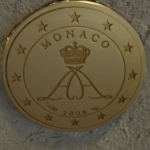
Coin value: 10cents
Country: mo
Edition: 2006